History of the Kingdom of Italy (1861–1946)

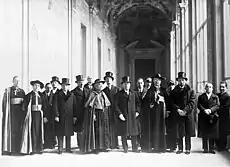
Vatican and Italian delegations prior to signing the Lateran Treaty

On 15 April 1919, the Fascists made their debut in political violence when a group of members from the "Fasci di Combattimento" attacked the offices of "Avanti!". But they found little public support, and in the elections of November 1919, the Fascists suffered a heavy defeat, accompanied by a rapid loss of membership. In response, Mussolini moved the organization away from the left and turned the revolutionary movement into an electoral movement in 1921 named the "Partito Nazionale Fascista" (National Fascist Party). The party echoed the nationalist themes of D'Annunzio and rejected parliamentary democracy while still operating within it in order to destroy it. Mussolini changed his original revolutionary policies, such as moving away from anti-clericalism to supporting the Roman Catholic Church and abandoned his public opposition to the monarchy. Support for the Fascists began to grow in 1921, and pro-Fascist army officers began taking arms and vehicles from the army to use in counter-revolutionary attacks on socialists.